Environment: real
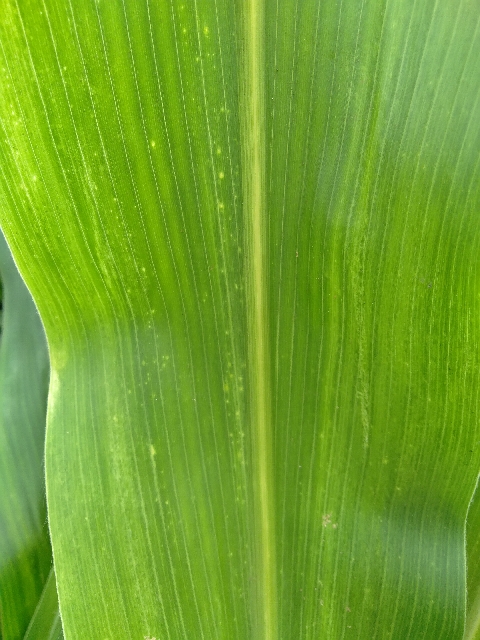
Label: lethal_necrosis